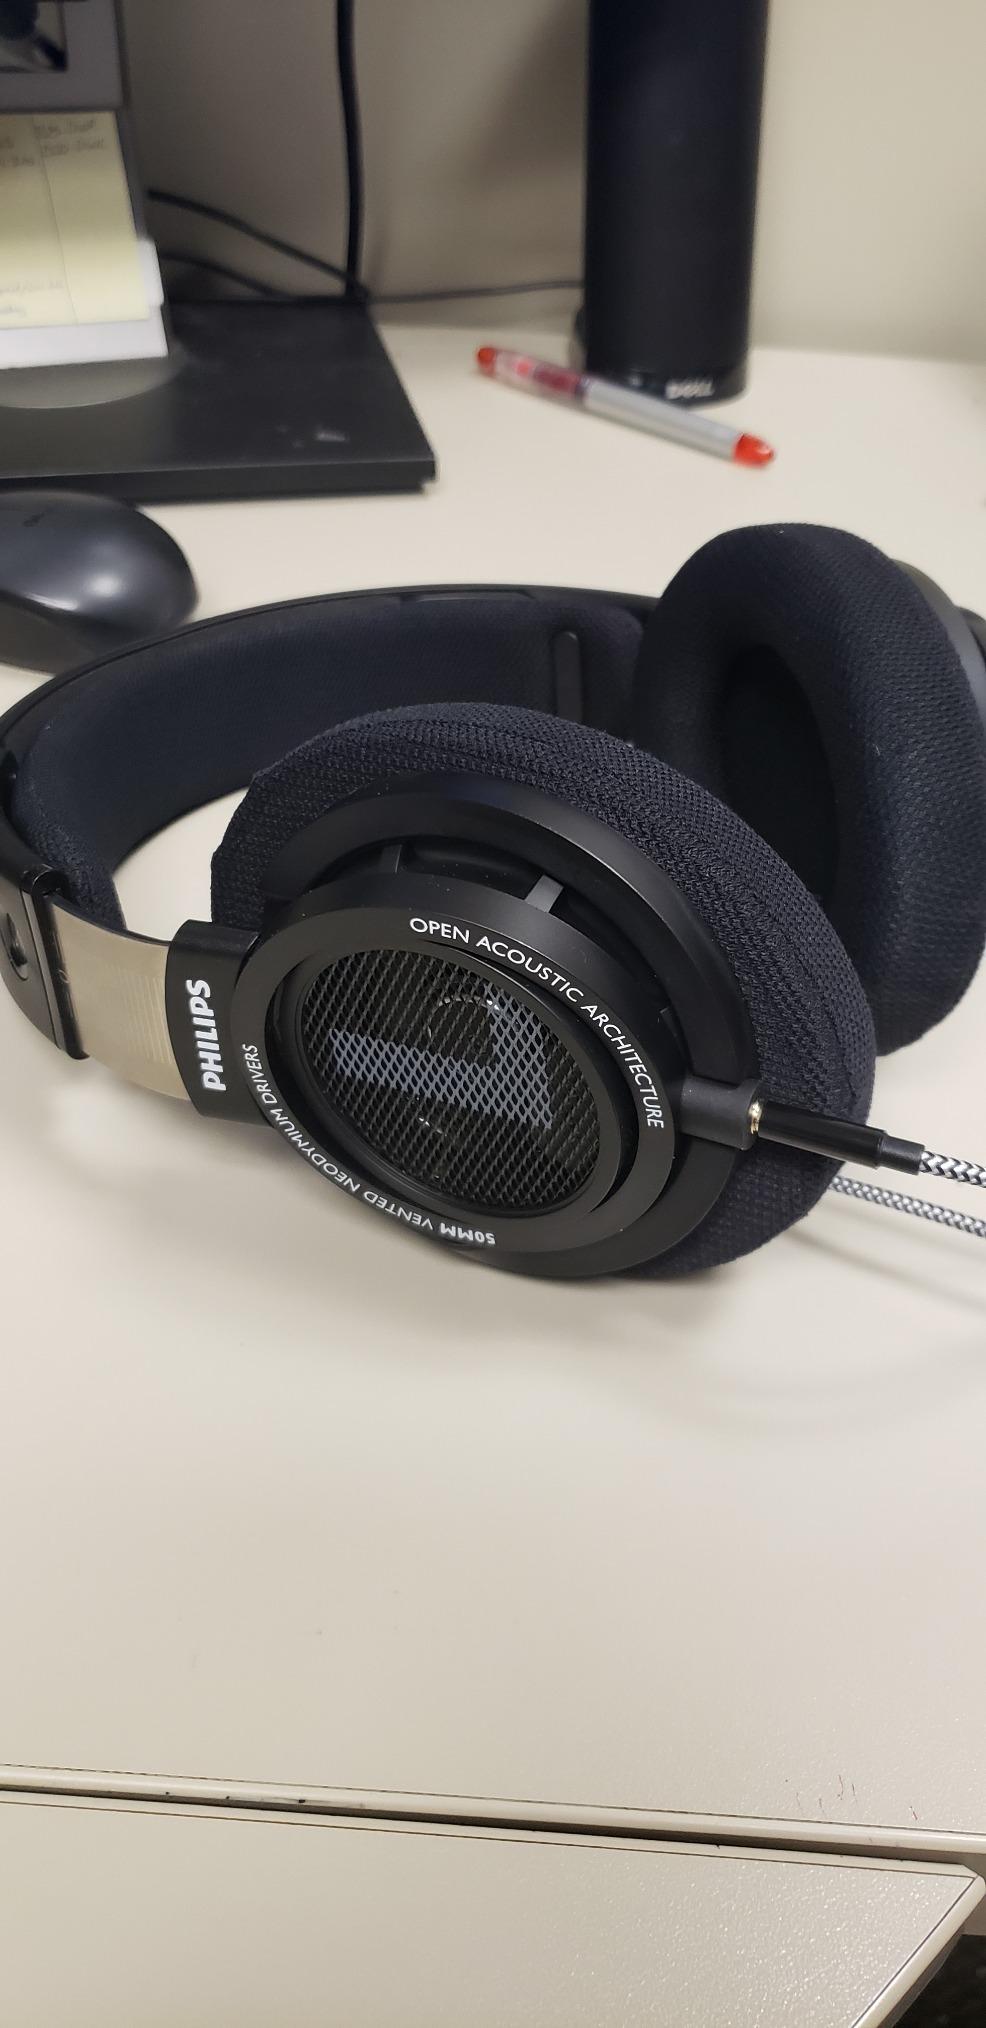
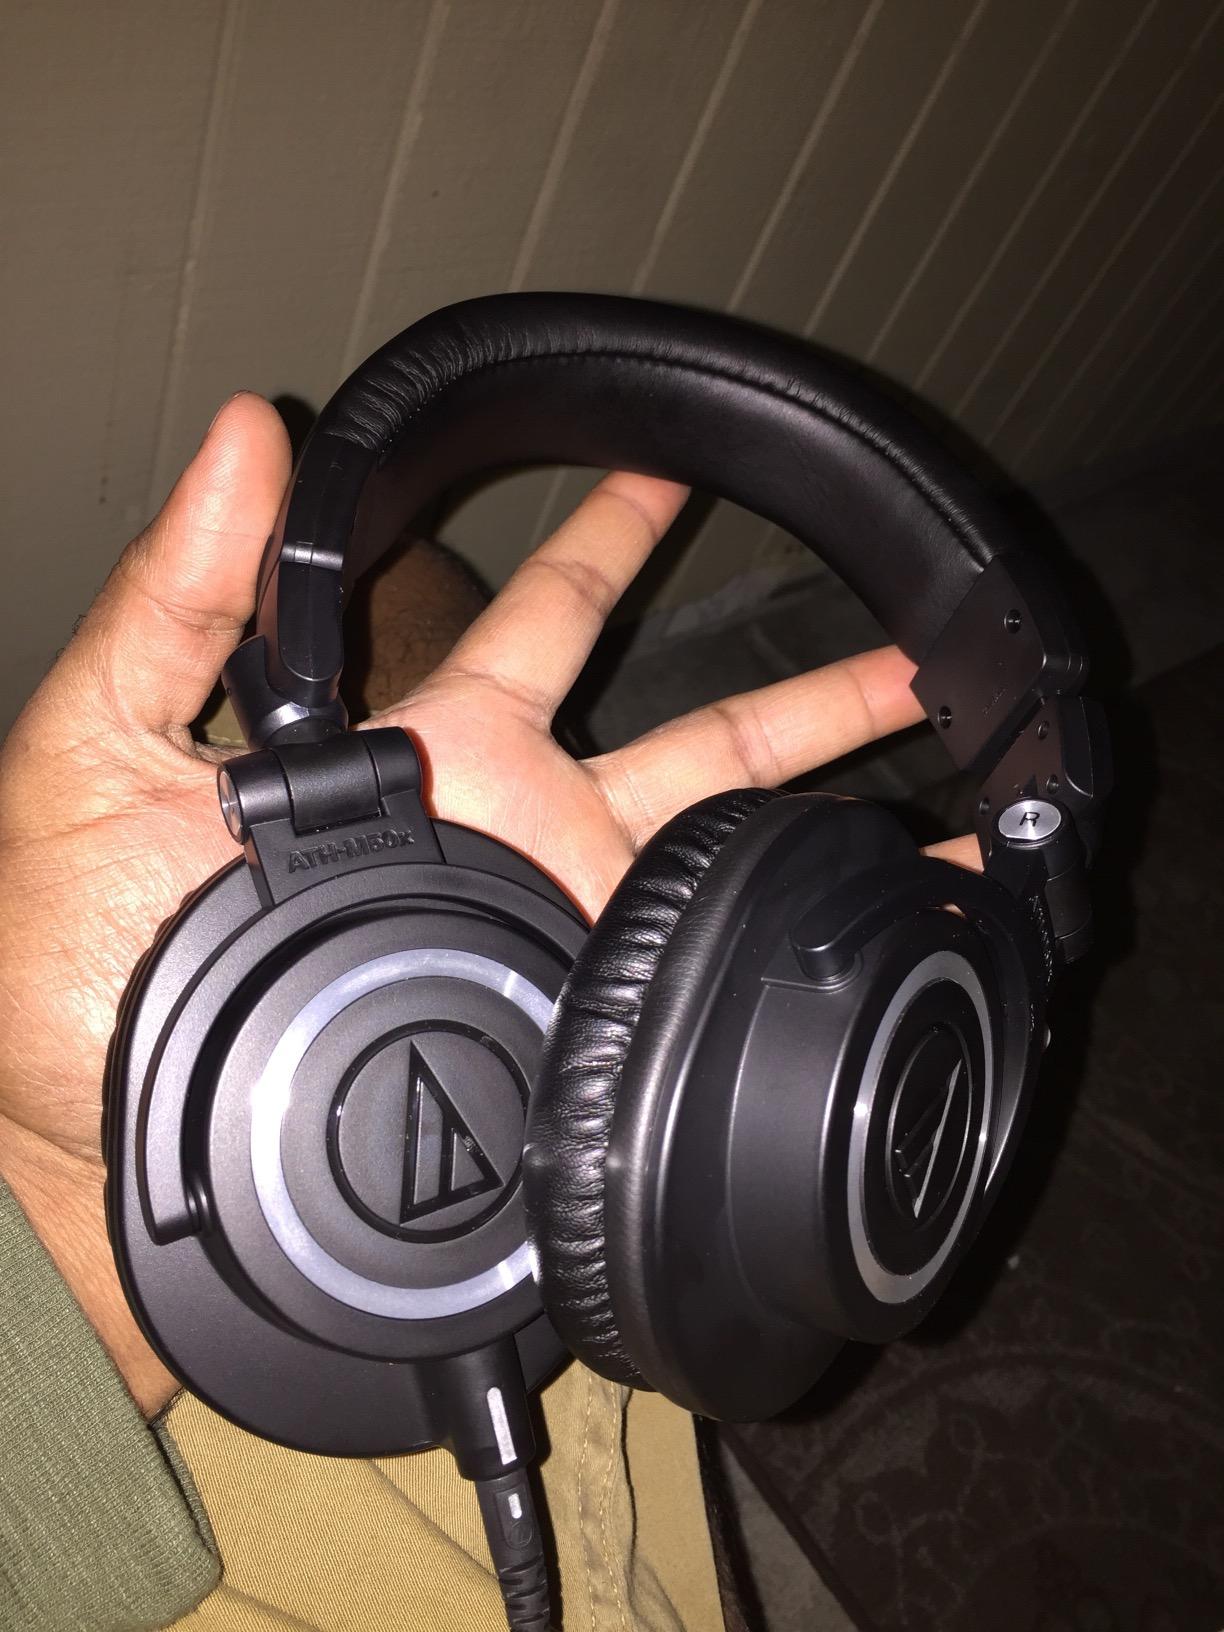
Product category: headphones
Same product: no